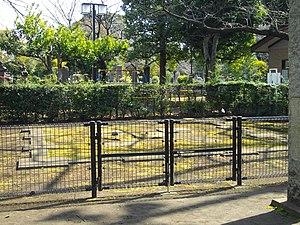
L'affaire du double suicide amoureux de la pagode de Yanaka est un cas d'incendie criminel d'une pagode en bois à quatre étages s'étant déroulé au Japon le 6 juillet 1957 dans le cimetière de Yanaka de Tokyo. La pagode est incendiée par deux amoureux qui se suicident ensemble - leurs corps sont retrouvés dans les restes du bâtiment.